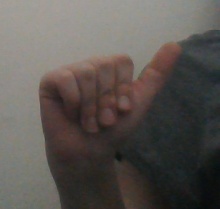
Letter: dhad